Fred Gil

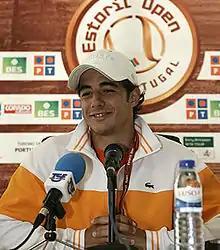
refer to caption

Gil has been described as being an obstinate athlete. According to Cunha e Silva, he is not naturally talented nor has a shot on which he could rely on. However, he has no major weaknesses, does not give up easily and can maintain his concentration on a high level for a long period of time. Besides his combative spirit, Gil is known for having a good in-game tactical read. Gil considers hardcourt his favorite surface.